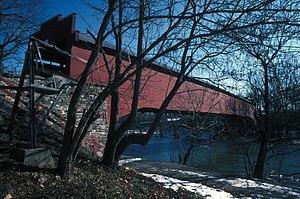
Spring Township est un township, situé dans le comté de Berks, en Pennsylvanie, aux États-Unis. En 2010, il comptait une population de 3 597 habitants.
Bern Township est un township, situé dans le comté de Berks, en Pennsylvanie, aux États-Unis. En 2010, il comptait une population de 6 797 habitants.